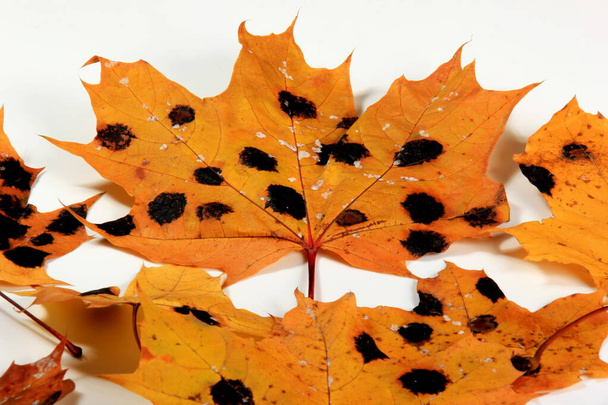
Plant: Maple
Disease: maple tar spot